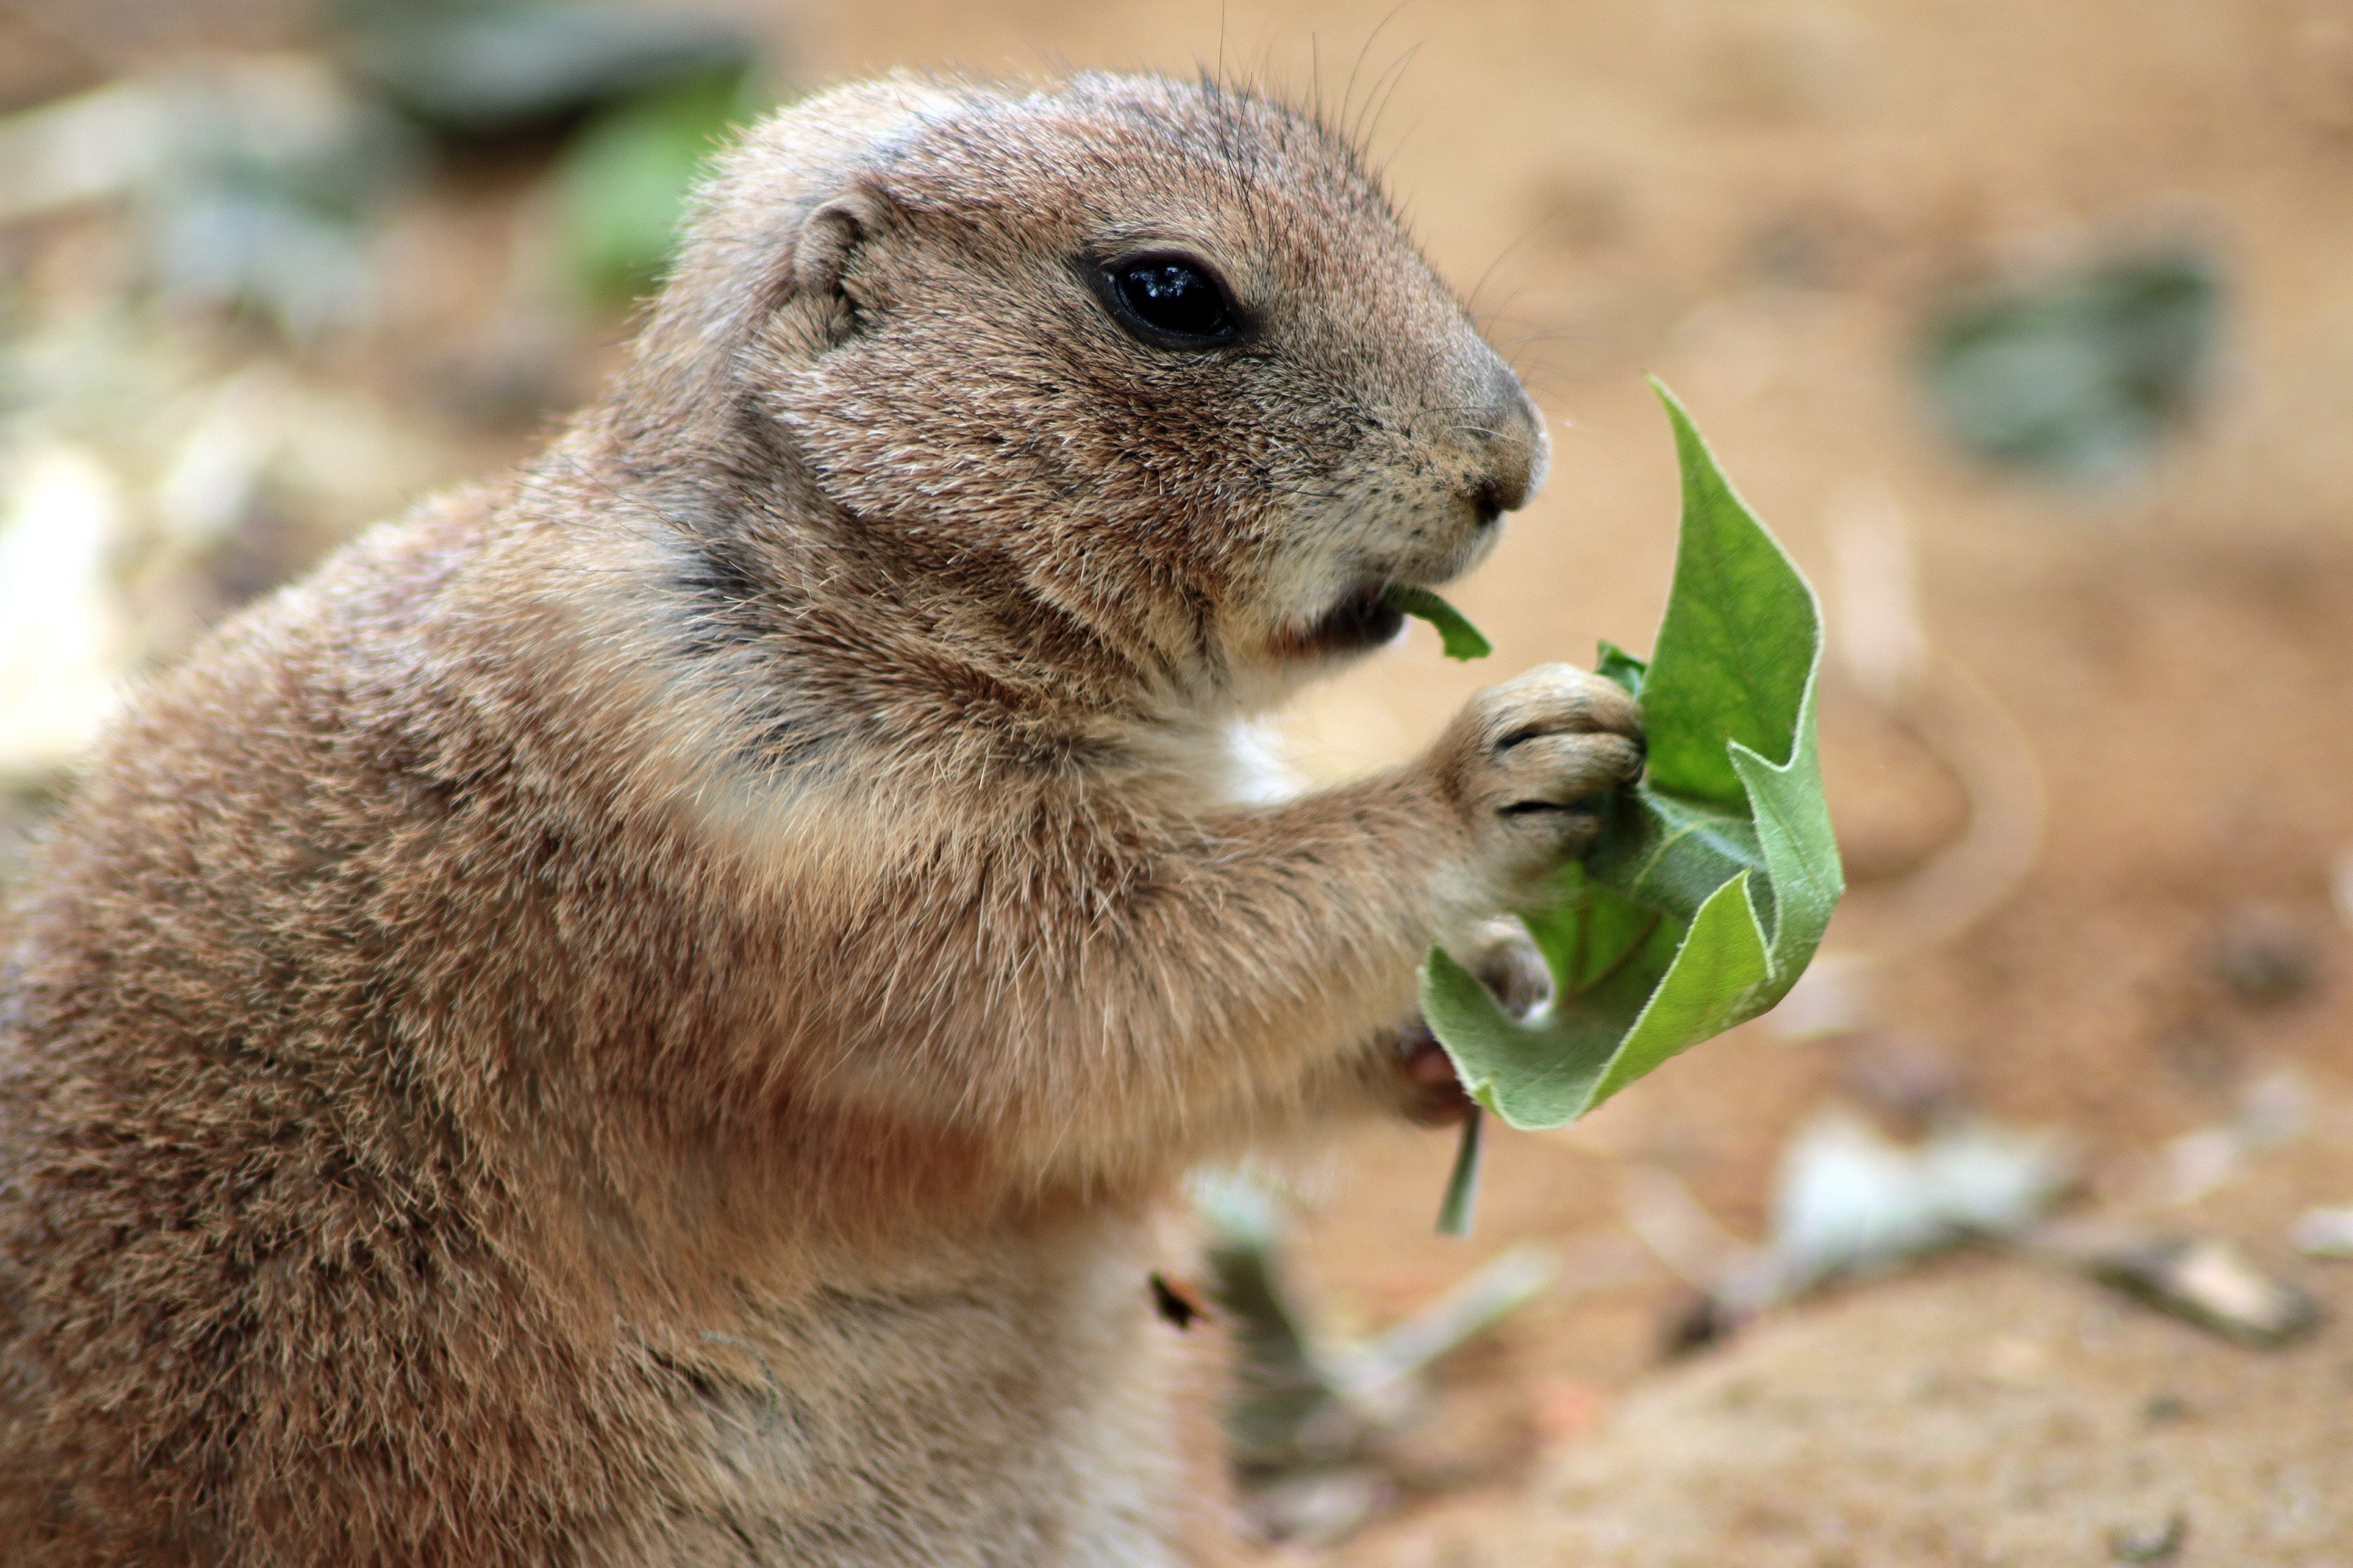
mammal, vertebrate, prairie dog, gopher, Groundhog day, Arizona Black tailed Prairie Dog, squirrel, terrestrial animal, snout, rodent, wildlife, adaptation, groundhog, whiskers, fawn, marmot, claw, holiday